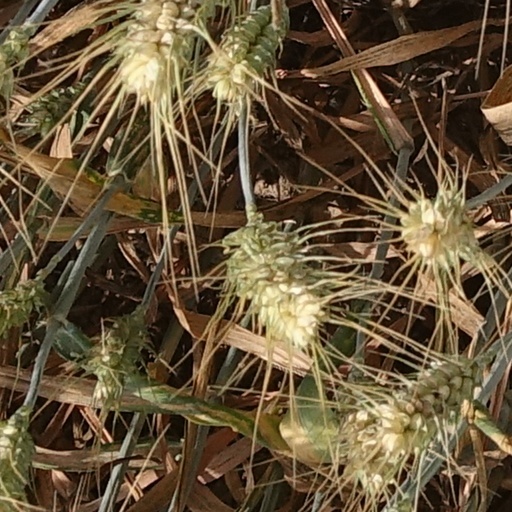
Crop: wheat